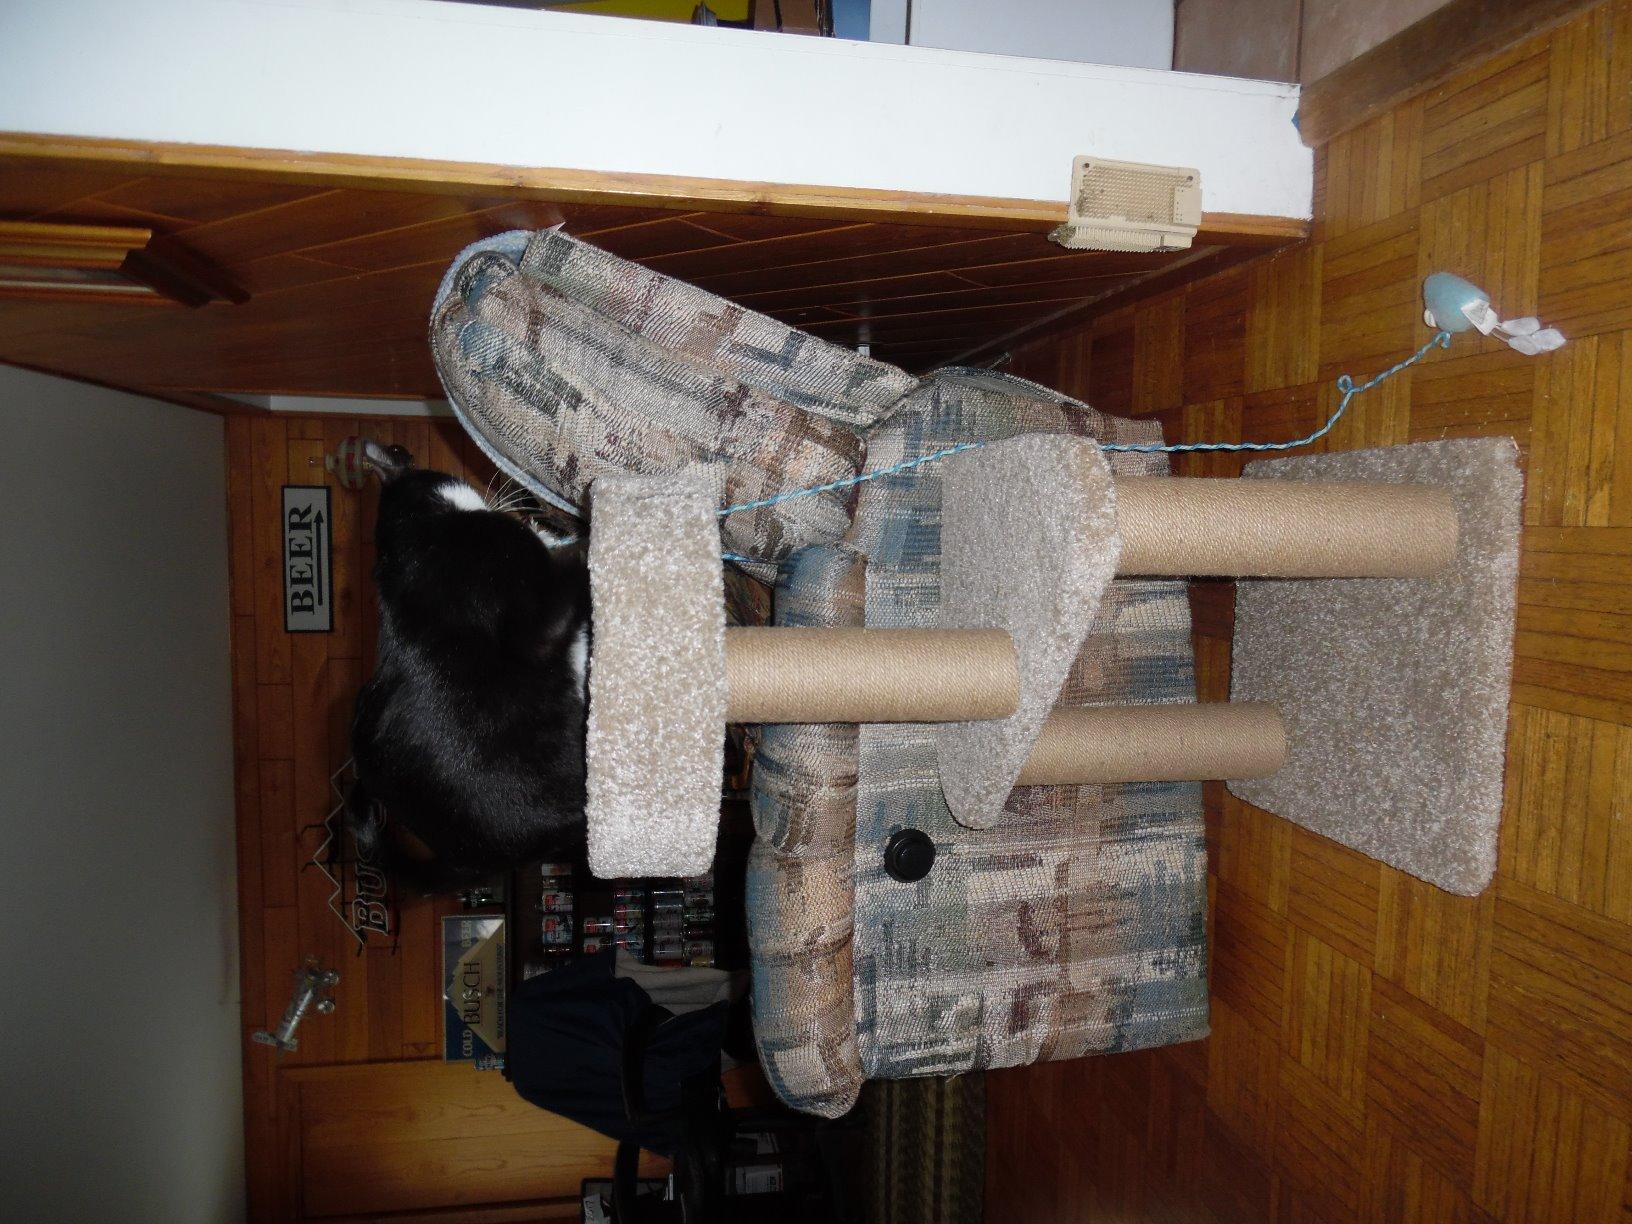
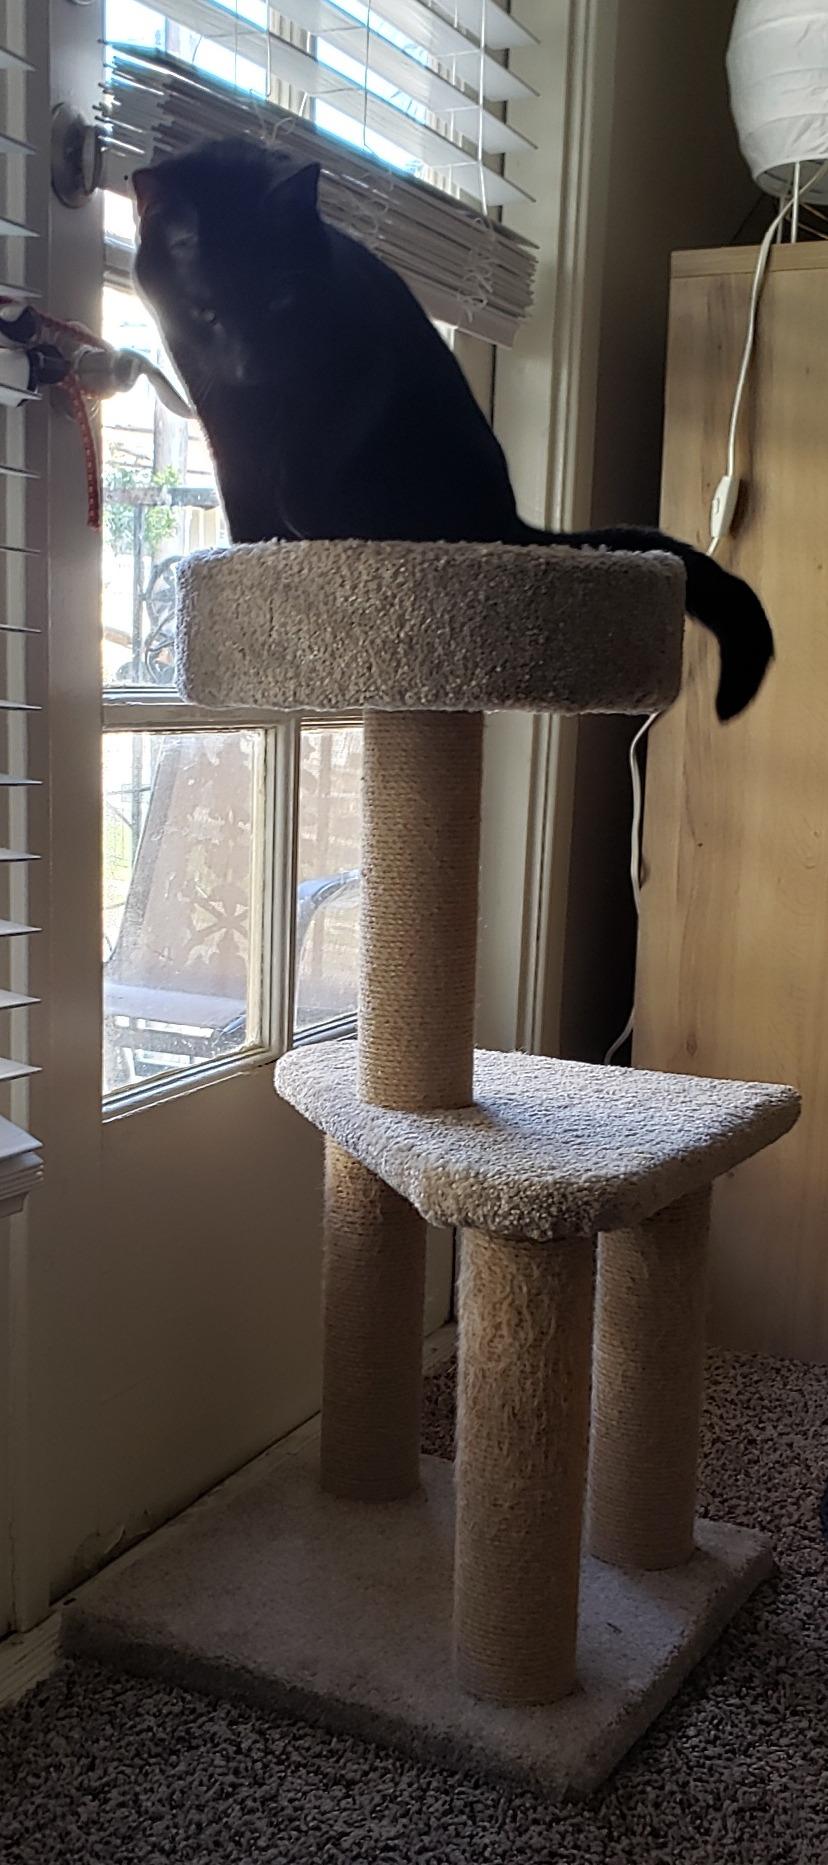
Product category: items_cat tree
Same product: yes